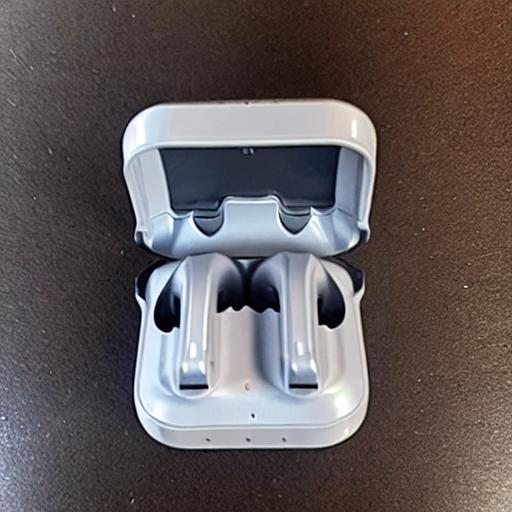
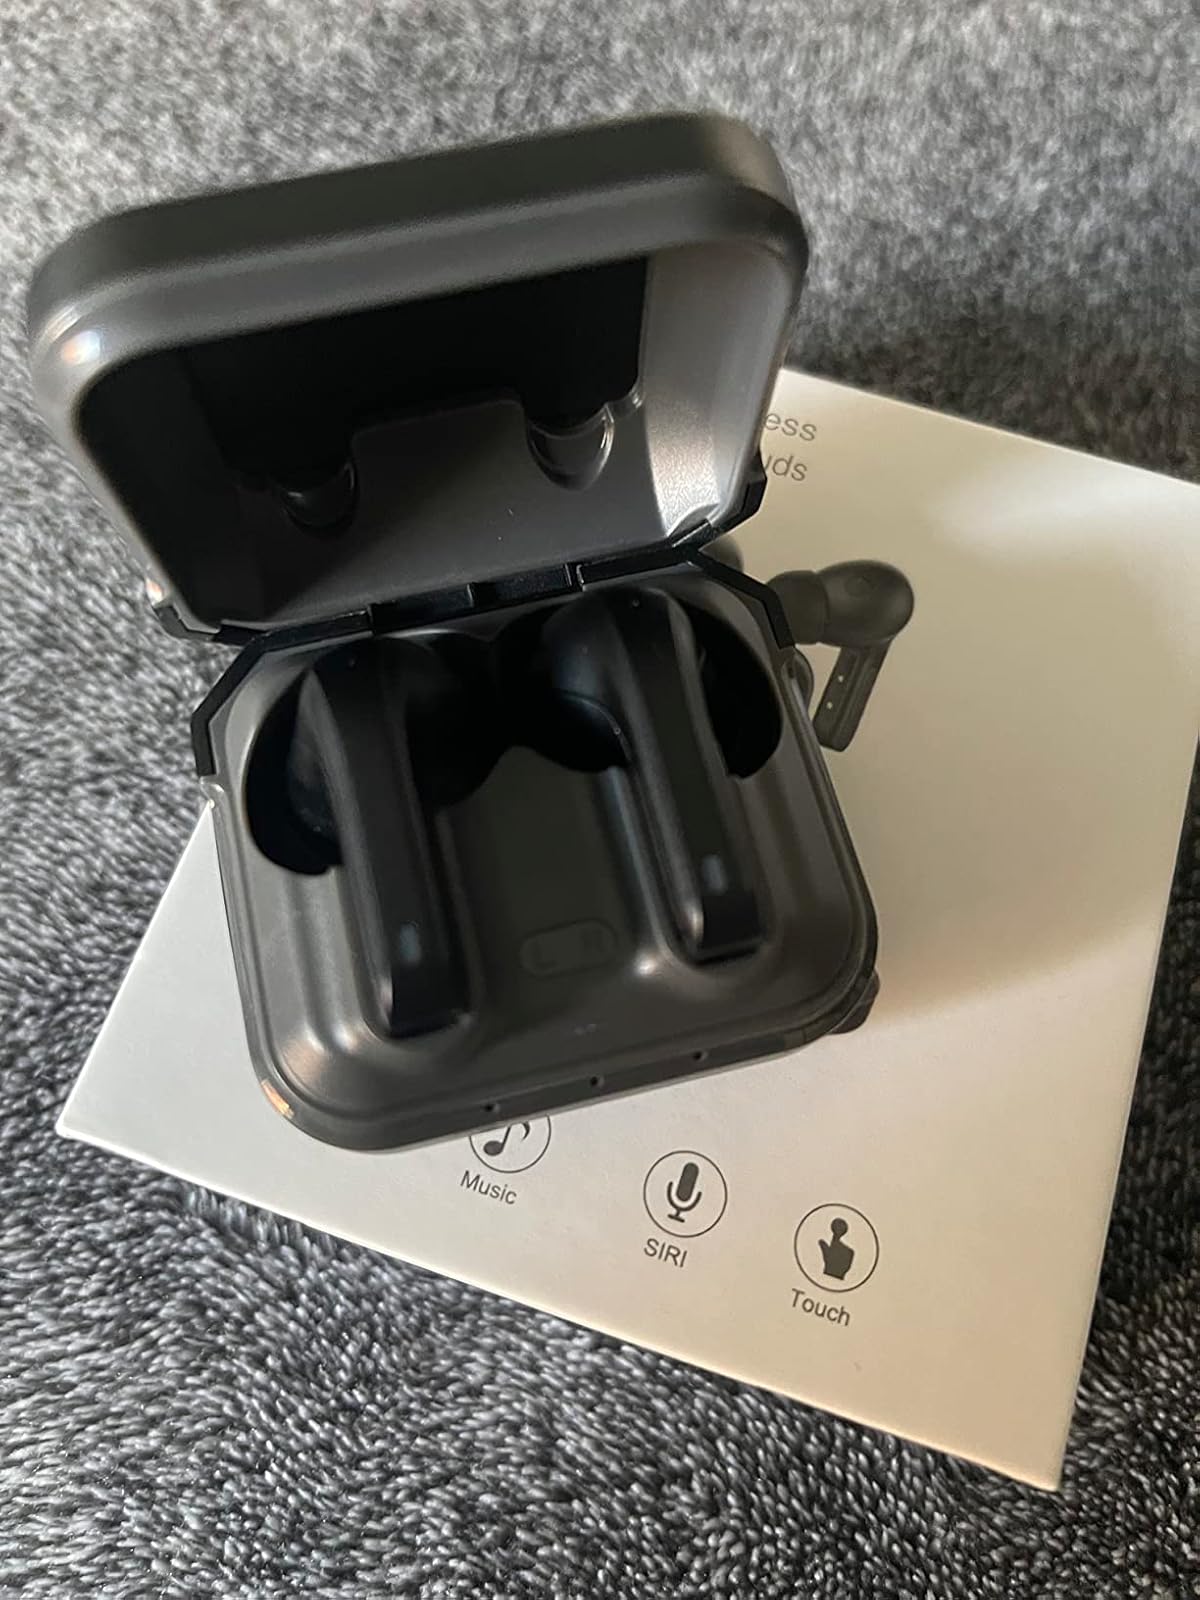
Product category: earbuds
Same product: no